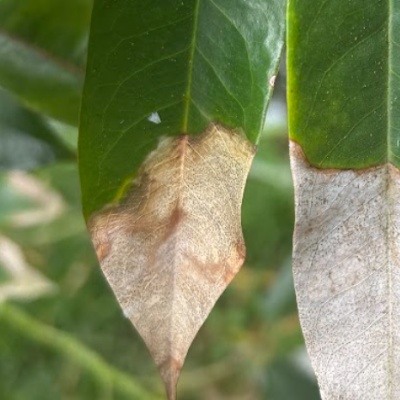
Label: Leaf_Blight